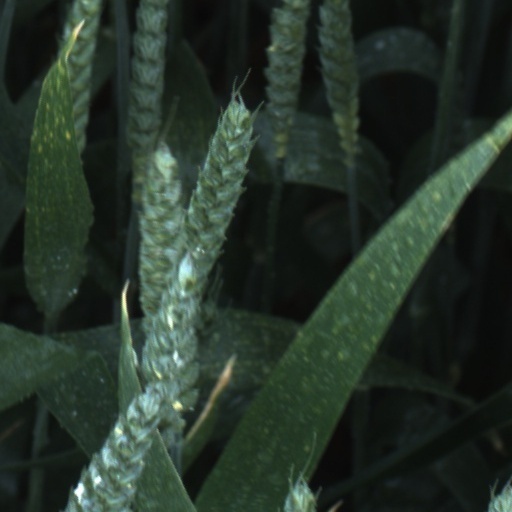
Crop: wheat